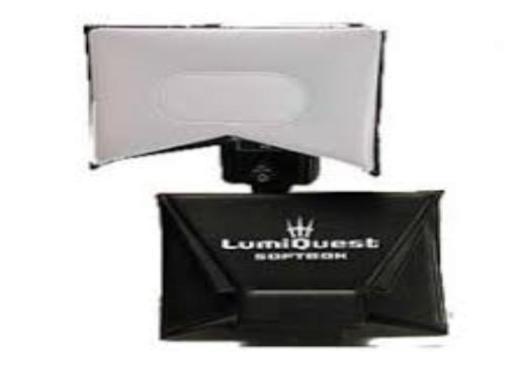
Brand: lumiquest
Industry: Necessities